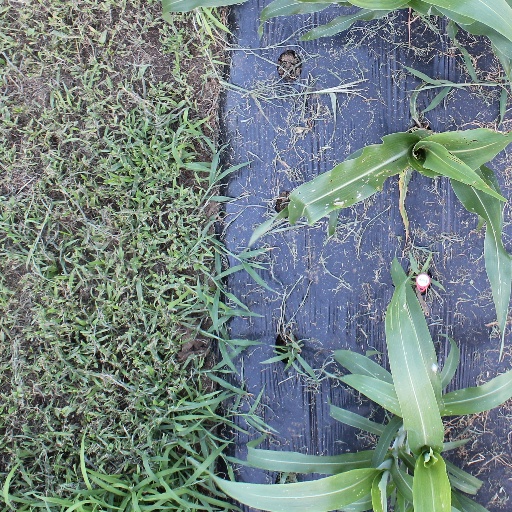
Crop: sorghum